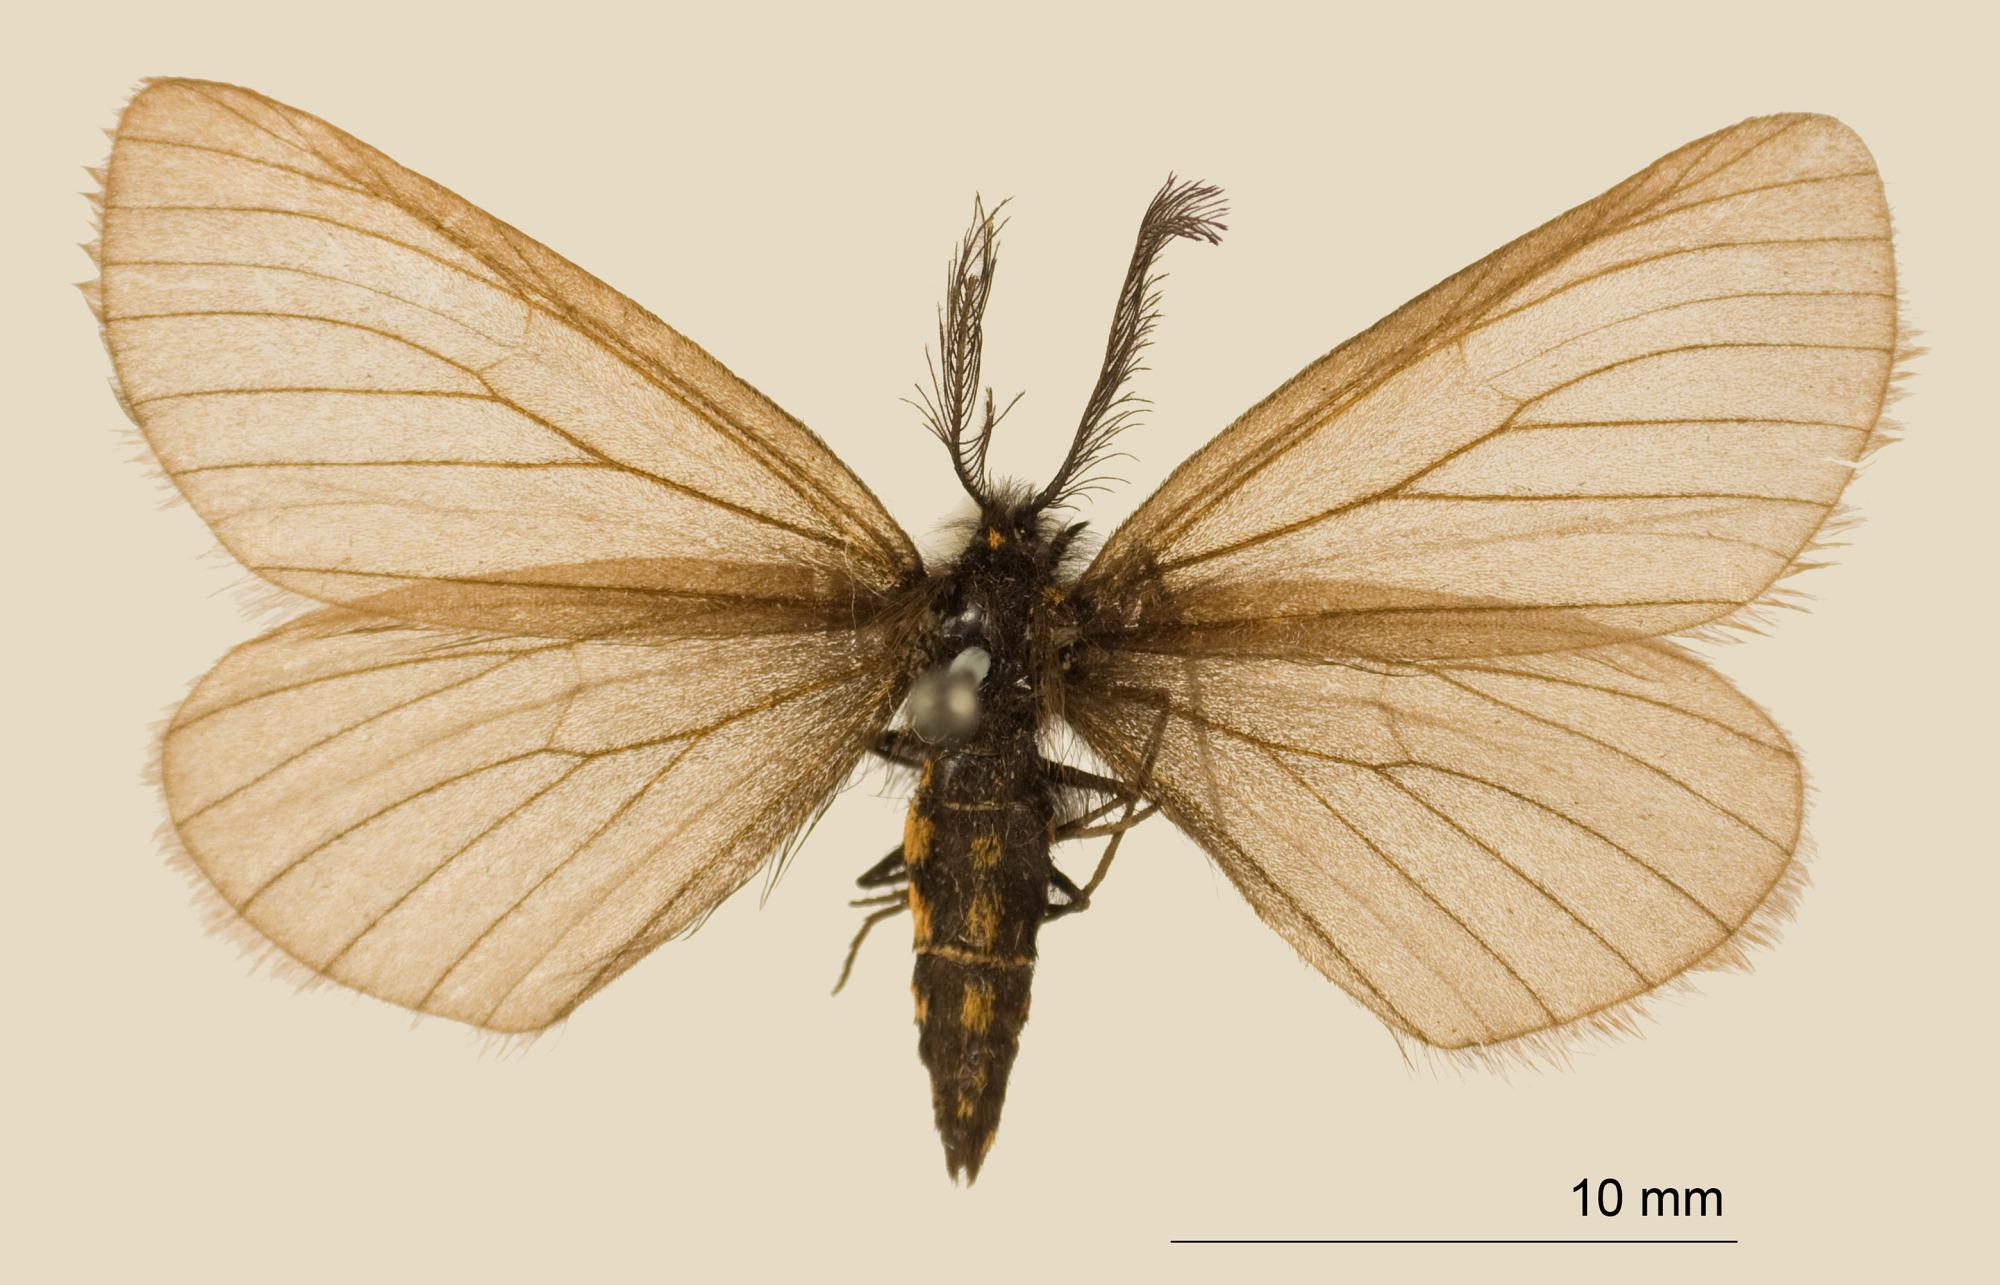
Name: Scoriopsis perfumata
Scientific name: Scoriopsis perfumata Dognin, 1913
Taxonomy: Animalia, Arthropoda, Insecta, Lepidoptera, Geometridae, Ennominae
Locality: Paramo, Peru, Peru